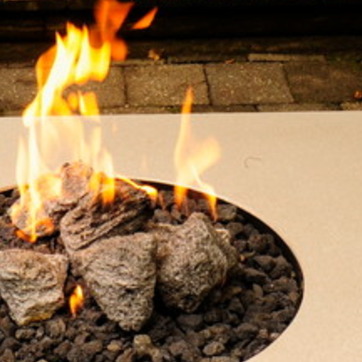
Material: other